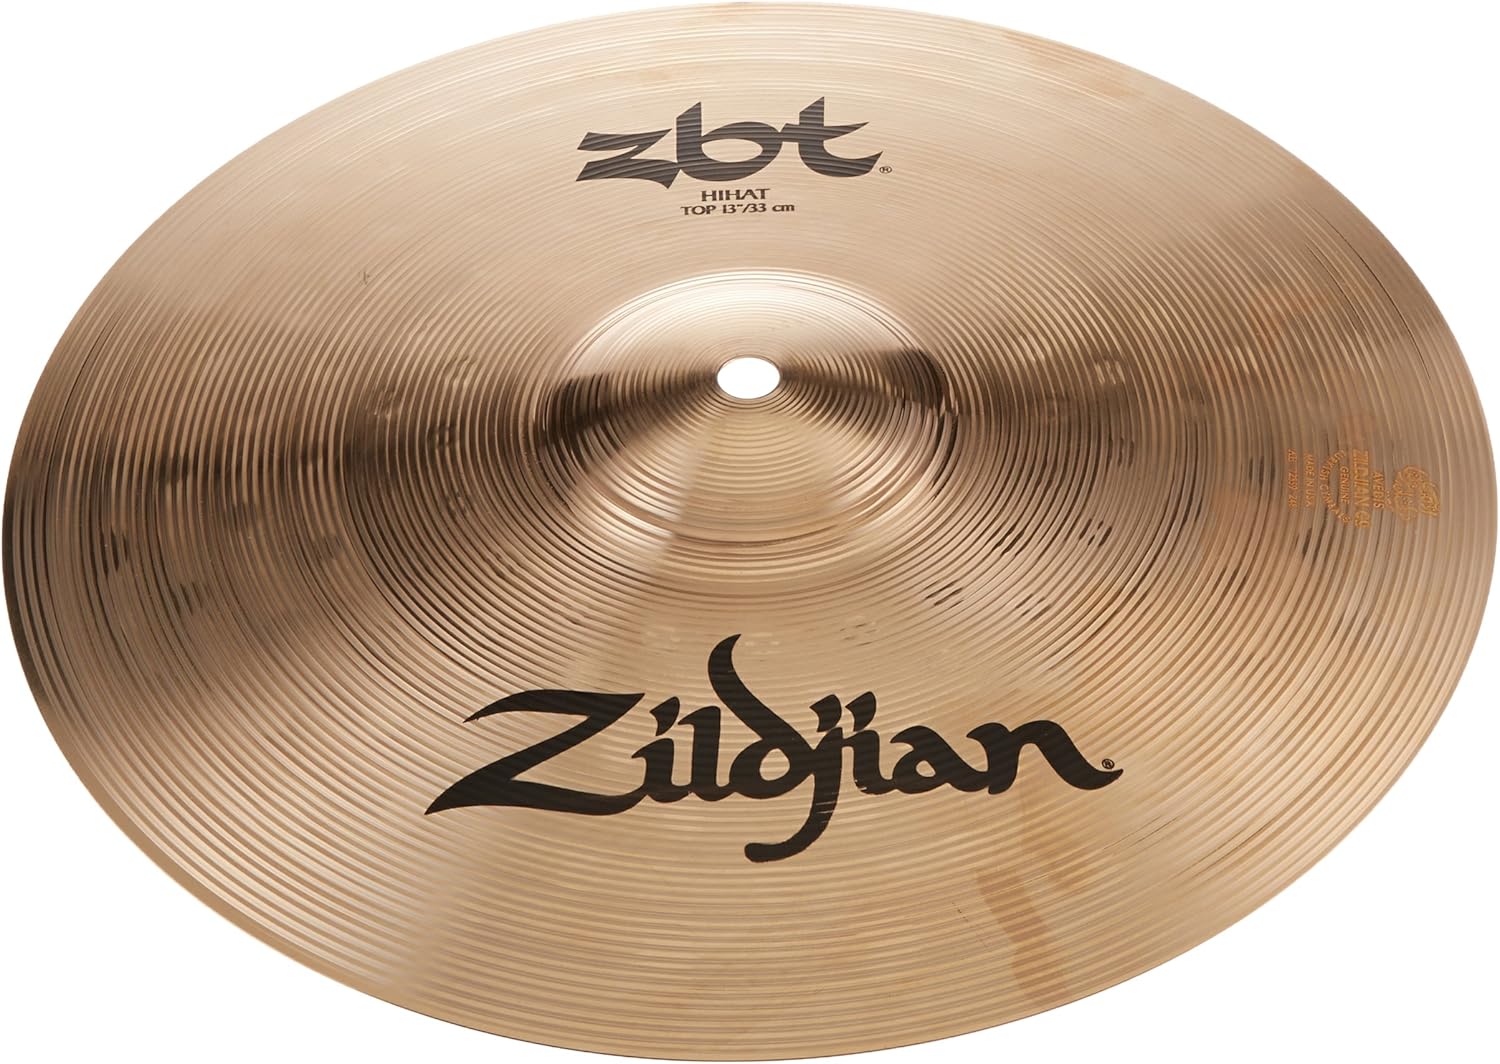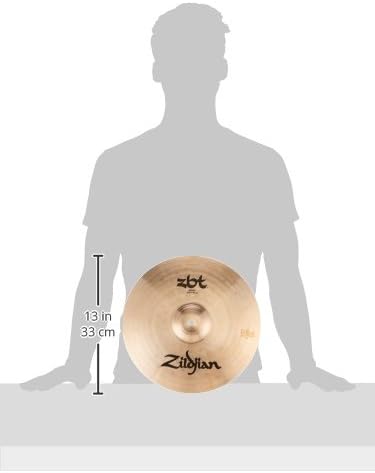
Zildjian ZBT 13" Hi Hat Top Cymbal
Category: Musical Instruments
Begin finding your unique voice with Zildjian. Delivering a quality bright and cutting sound, ZBT cymbals are designed to allow the student drummer maximum expression at the right price.  ZBT are the perfect set for studying and performing any style of music on the drum set, in the school concert band or marching band.  Made from a B8 alloy (92% Copper, 8% Tin) with pioneering hammering technology in the legendary Zildjian Sound Lab, these cymbals project with excellent response, for a sonic experience unlike other entry-level cymbals. For a trusted cymbal sound along every step of your journey from beginner to pro, choose to play ZBT by Zildjian. All Zildjian cymbals have a two-year Zildjian warranty when purchased new from an authorized retailer.
Features: The perfect cymbal choice for beginners and student drummers | Learn and explore all styles – pop, rock, jazz and more – with ZBT | Bright, high-pitched sound that cuts through easily in all playing situations | Make serious music at a great value for your money | Made in the USA by the trusted name in cymbals since 1623